Gladstone (cat)

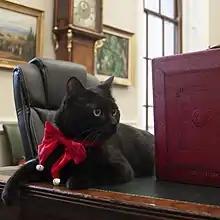
Gladstone sitting on a table on 2018 Christmas Eve

Gladstone was brought in by a staff member of Battersea Dogs & Cats Home Lost and Found team in May 2016 as a neglected stray, after trying to get into his cat flap for a few weeks. He had been wandering the streets of London, hungry and without a microchip, so that his owners could not be located. At Battersea, he was known as Timmy. Like many homeless cats without daily access to food and water, he would eat too much, too quickly. A special activity puzzle feeder remedied this issue.